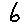
Label: 6